Innovia APM

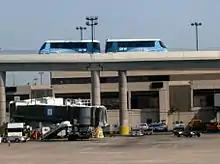
Innovia vehicles (later renamed Innovia 200 APM) operating on DFW Skylink

As the competing Crystal Mover system grew in popularity, Adtranz began developing a new, more aerodynamic model known as Innovia, which started testing in 1999. In addition to its sleeker appearance, the new Innovia people mover also offered greater speeds, tighter turns, full composite construction and a choice in end caps. The first Innovia people mover system delivered opened in 2005 at Dallas/Fort Worth International Airport.